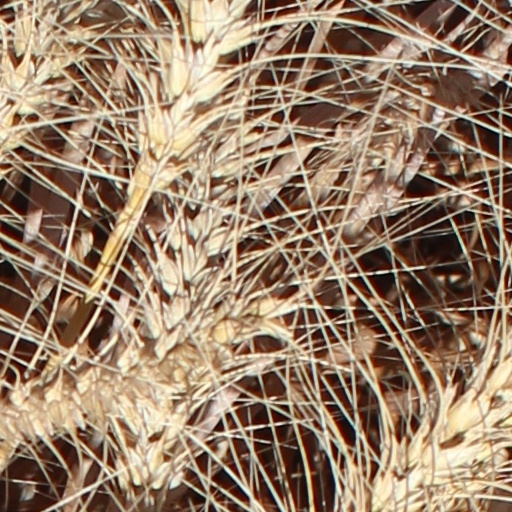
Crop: wheat